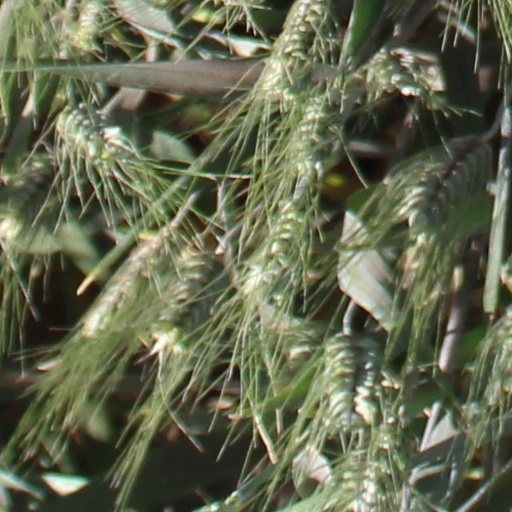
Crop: wheat